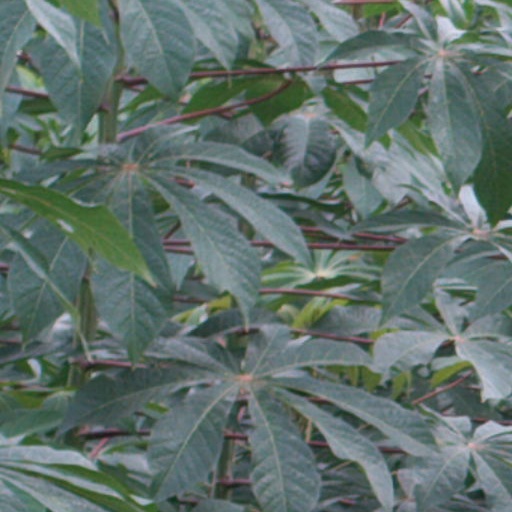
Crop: cassava